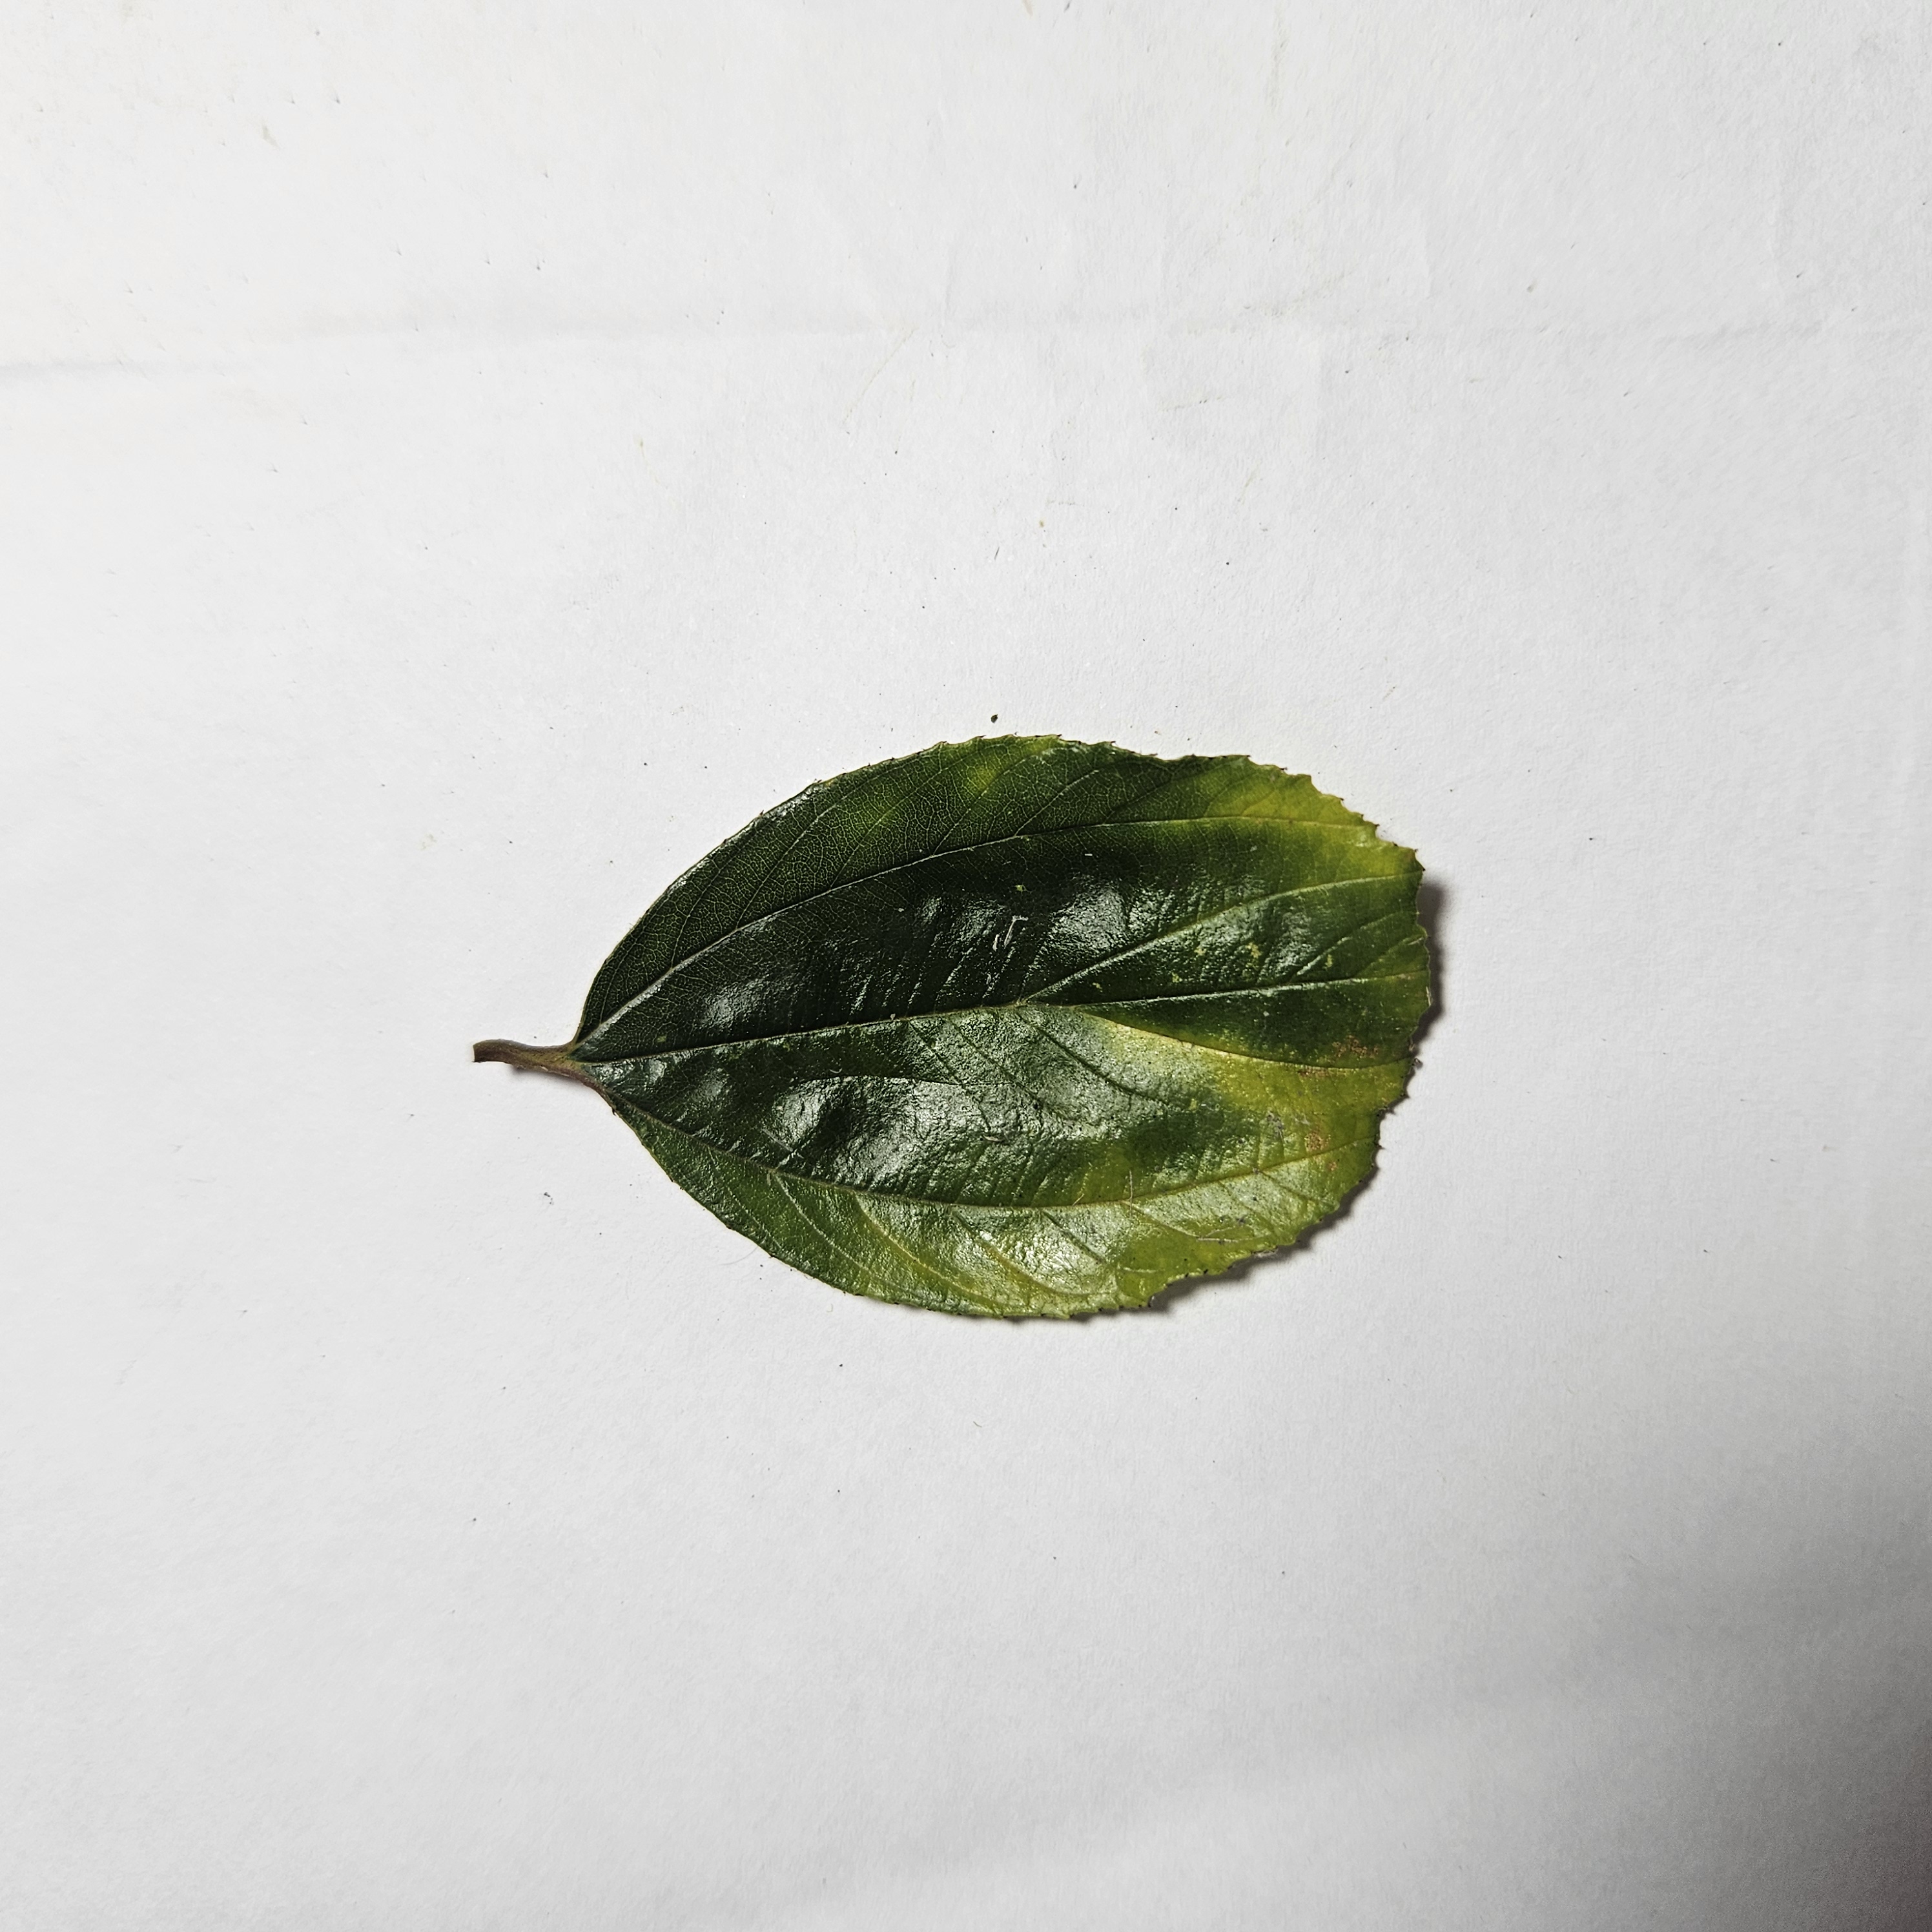
Label: Yellow